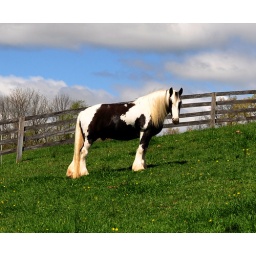
A long-haired black and white horse in Chester County Pennsylvania